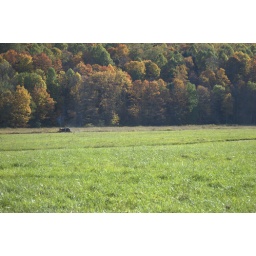
field by covered bridge